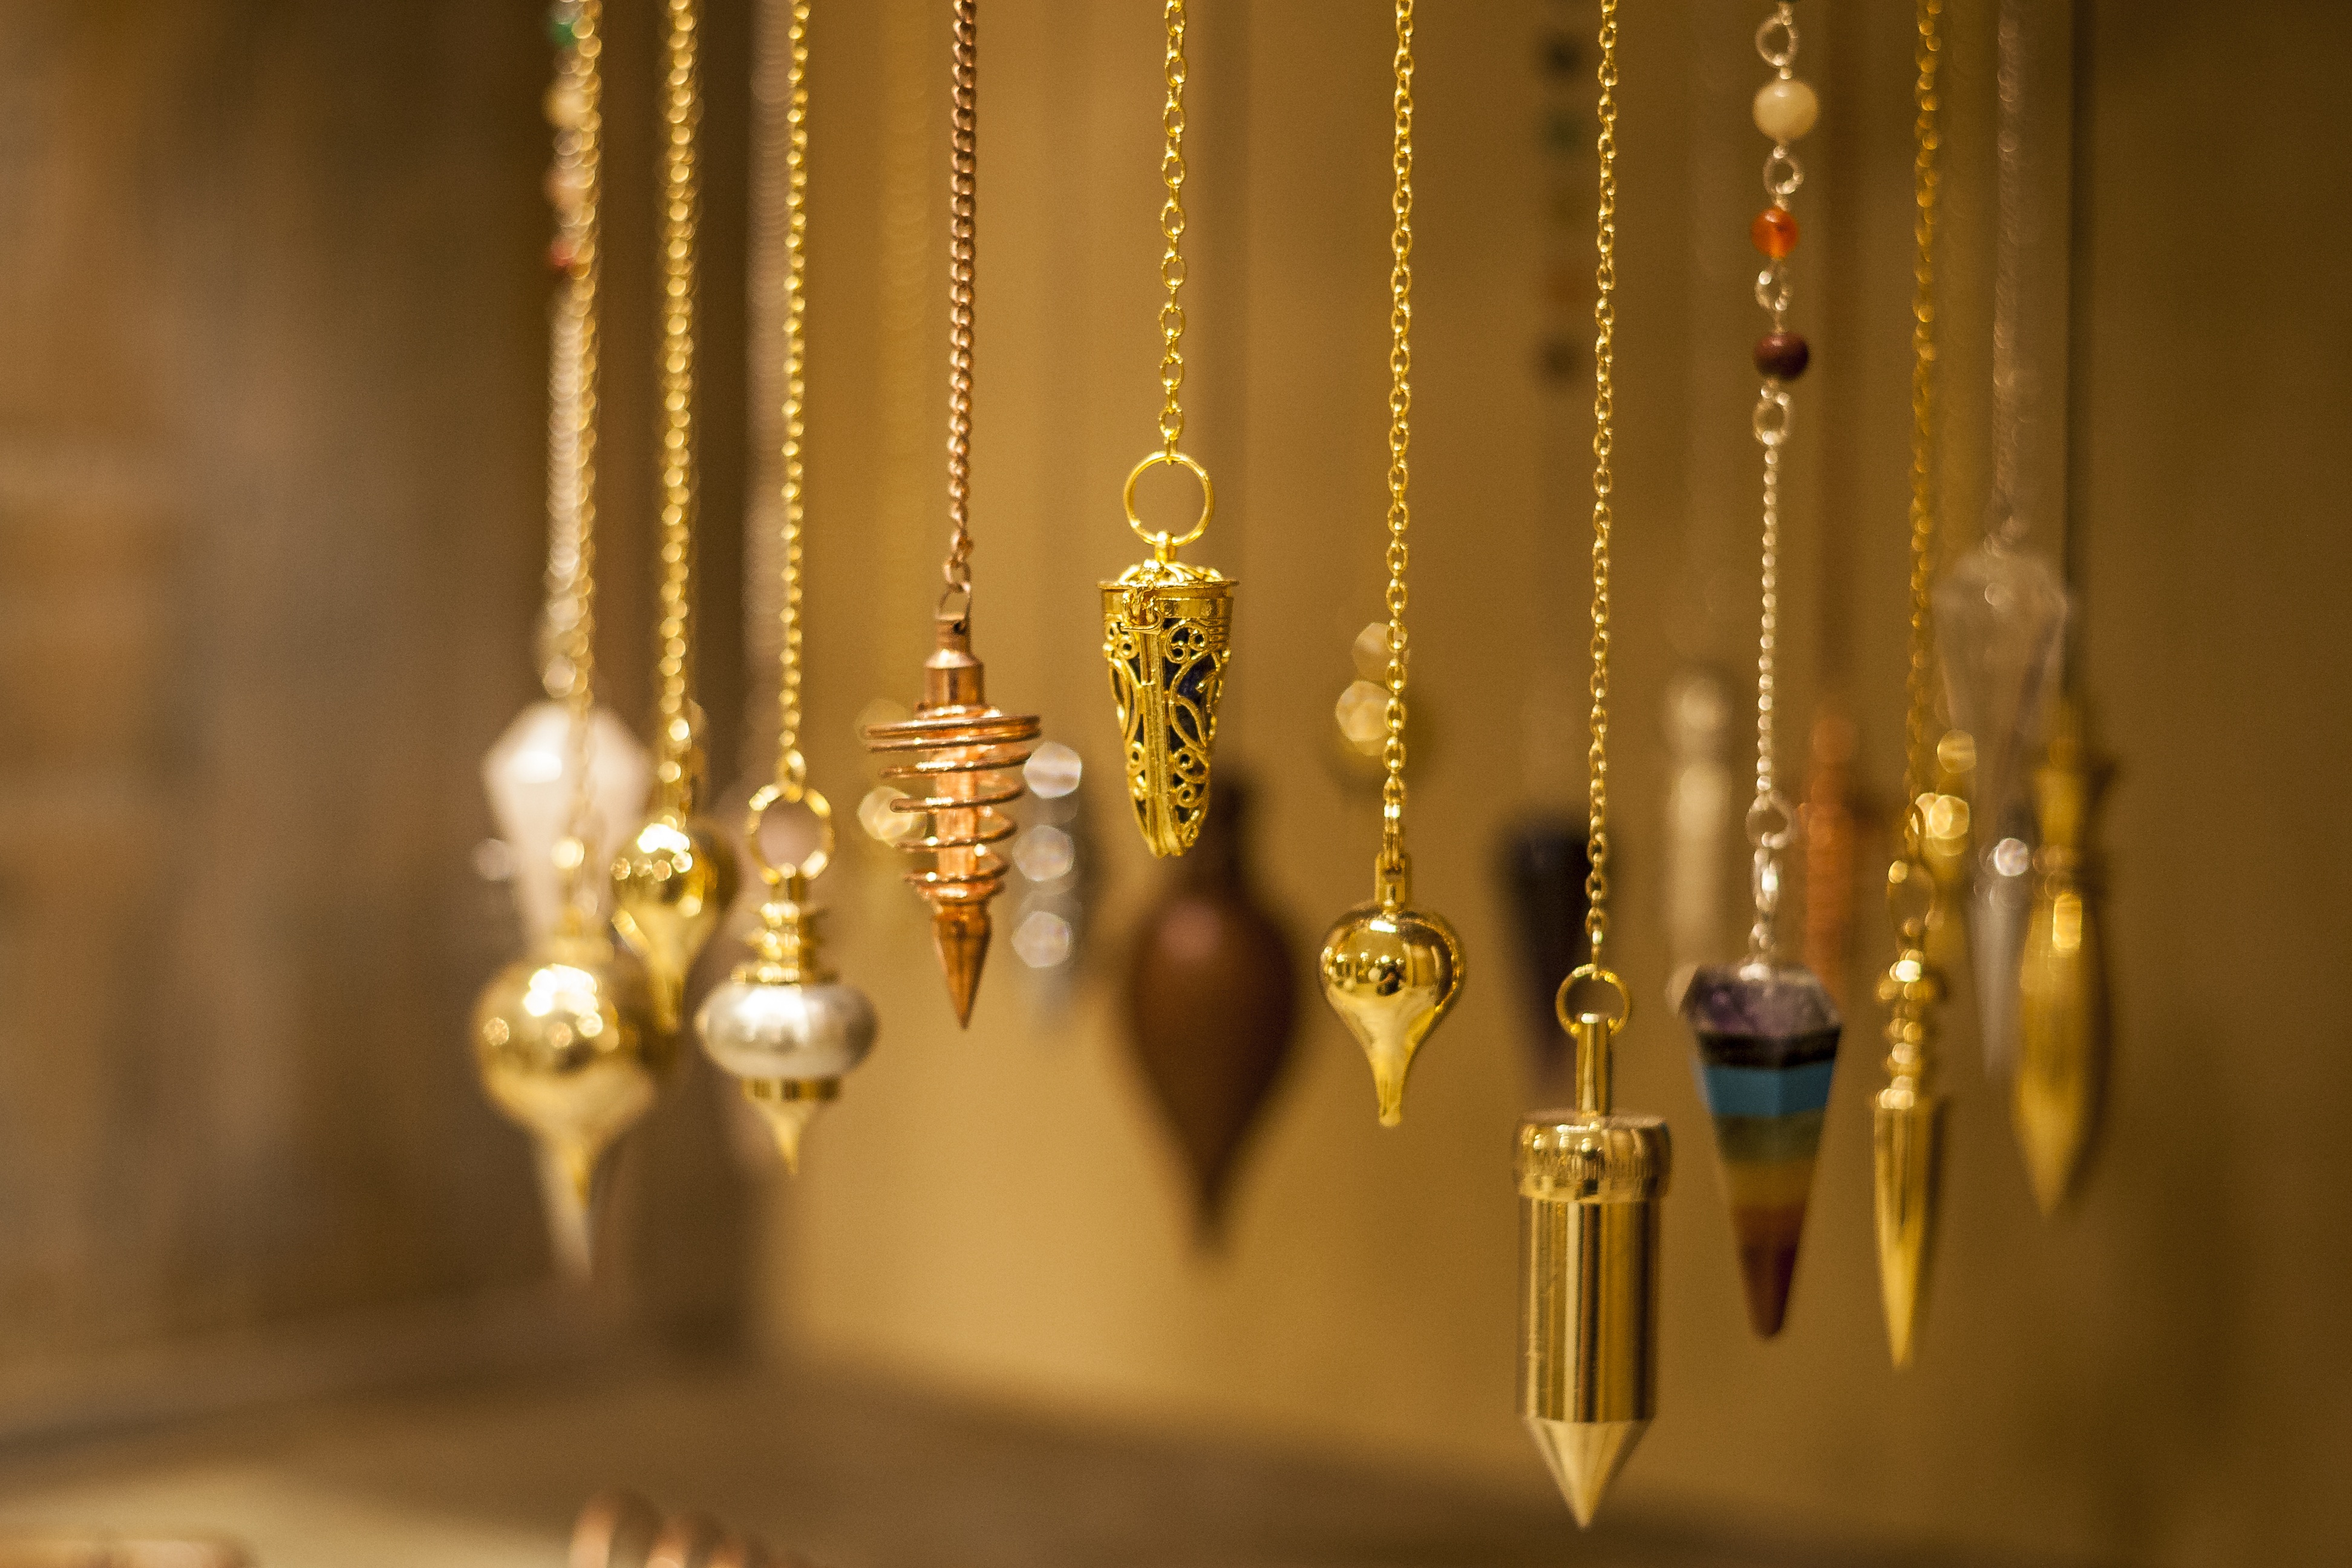
light, yellow, lighting, decor, interior design, christmas decoration, stones, gold, light fixture, chandelier, pendule, pendulous